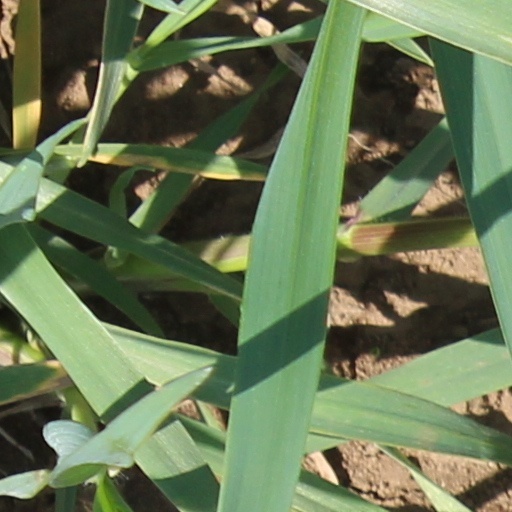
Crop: wheat